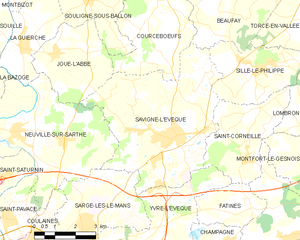
Carte des communes françaises